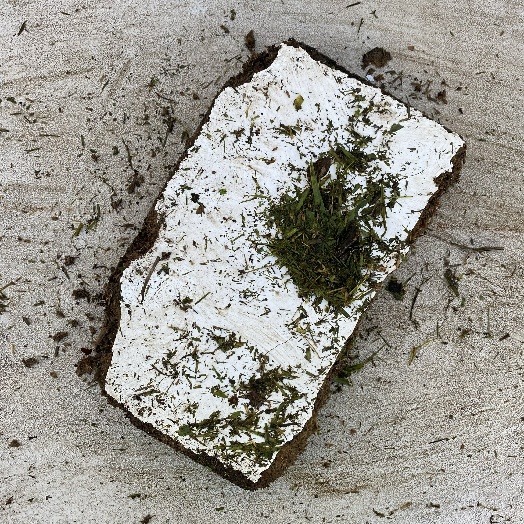
Label: Miscellaneous Trash